Bright Akhuetie

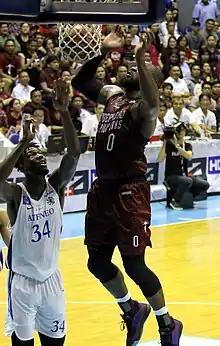
Akhuetie (right) with UP Fighting Maroons in 2018

Bright Osagie Akhuetie is a Nigerian basketball player who last played for the UP Fighting Maroons of the University Athletic Association of the Philippines (UAAP). He also played for the Nigeria national team.